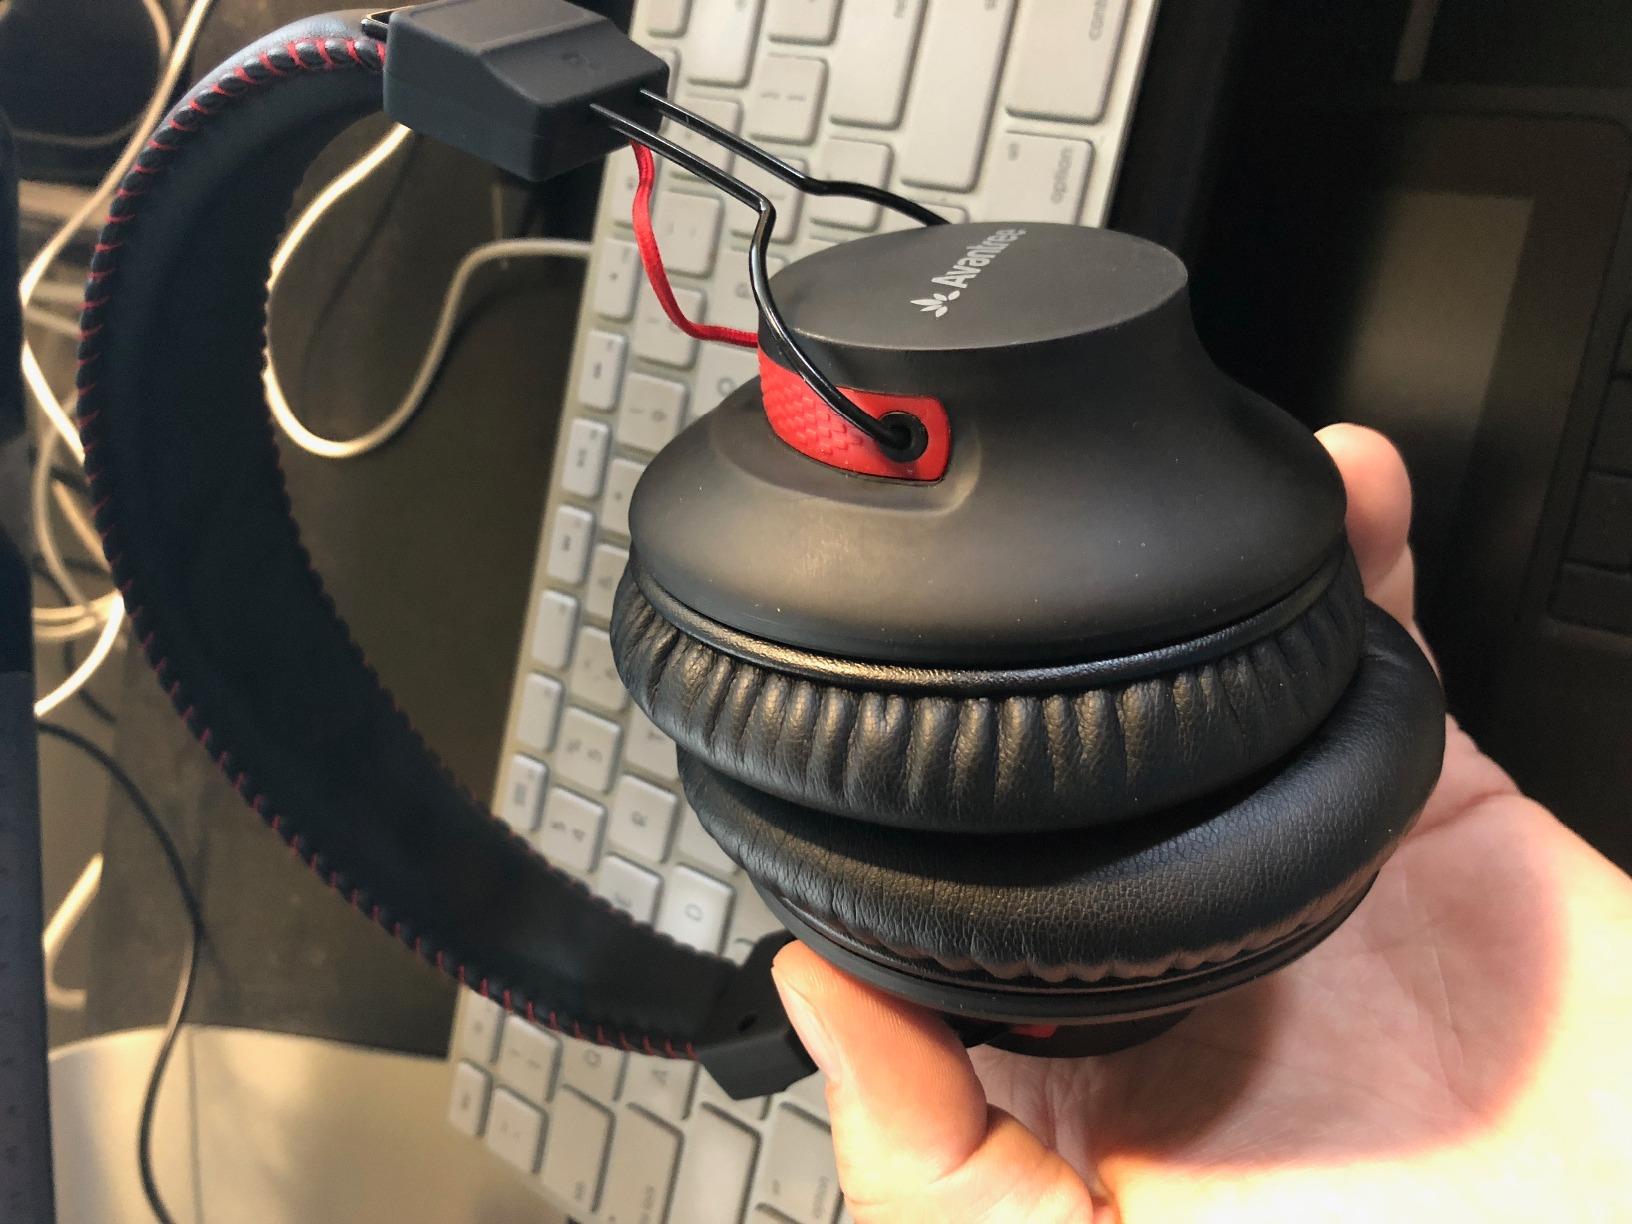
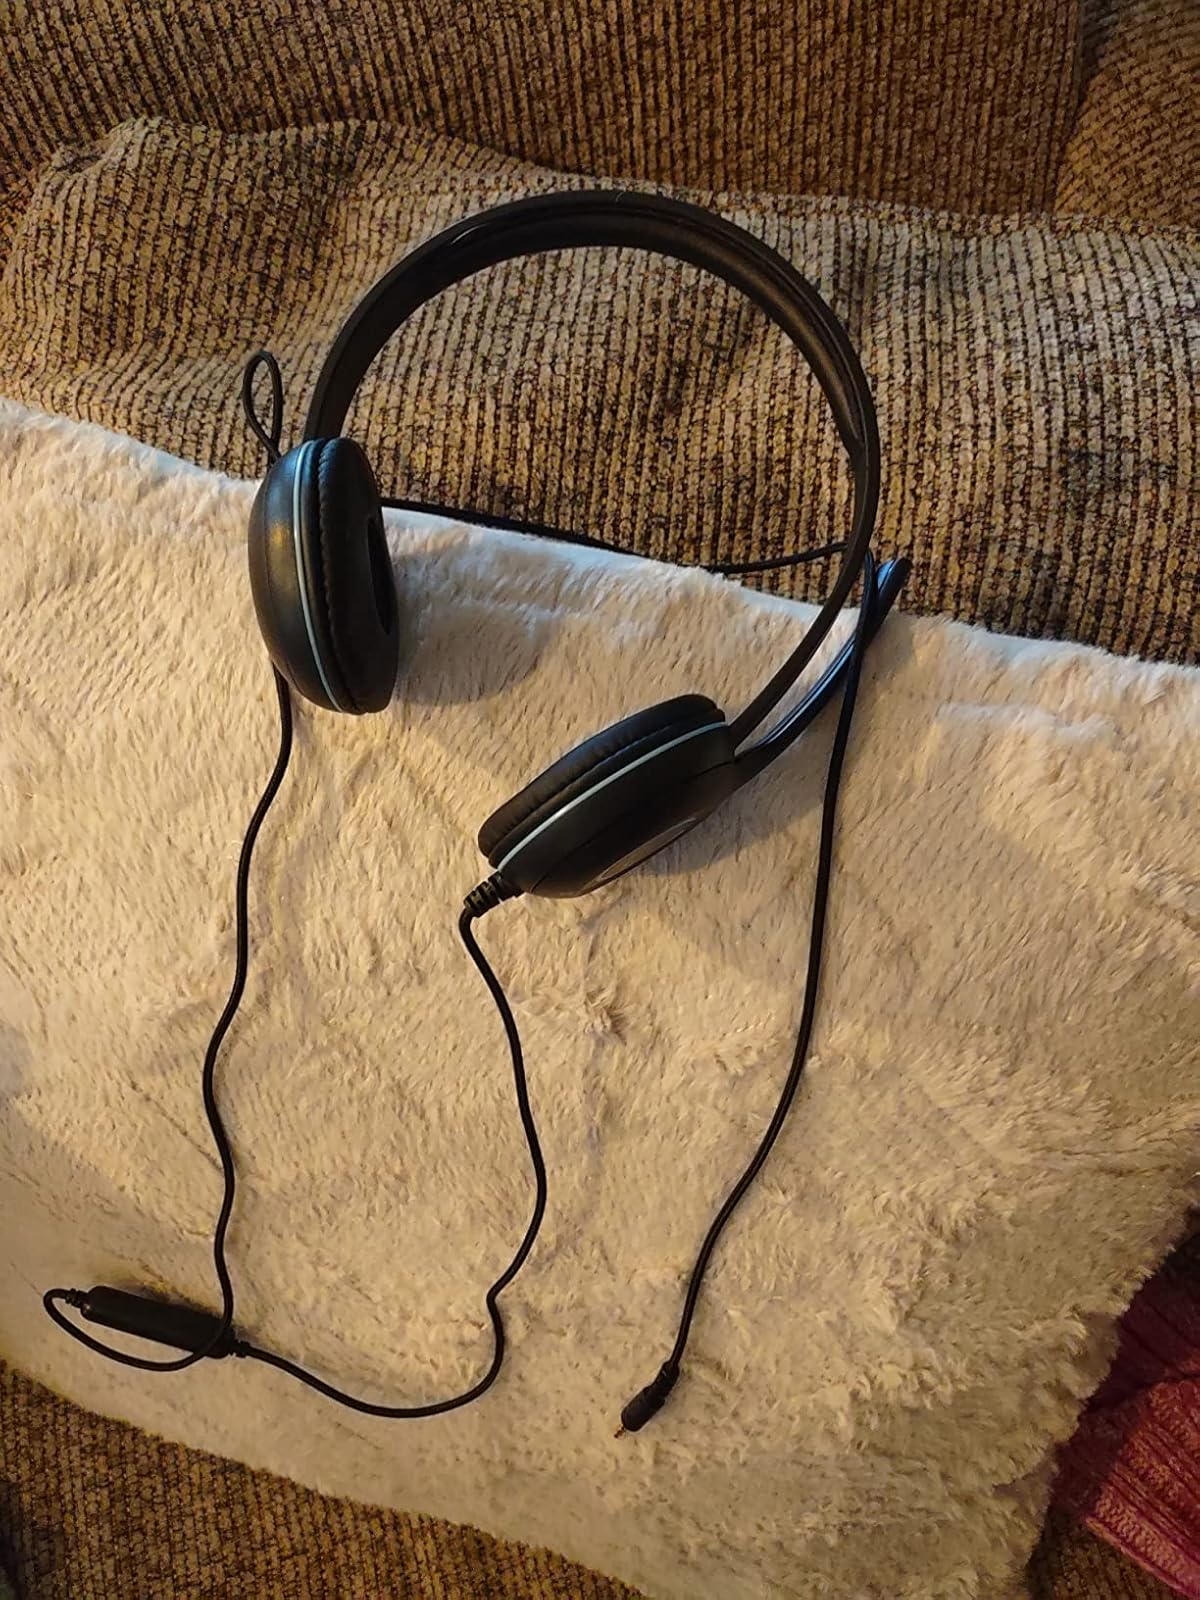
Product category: headphones
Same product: no